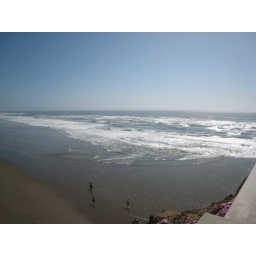
beach near cliff house